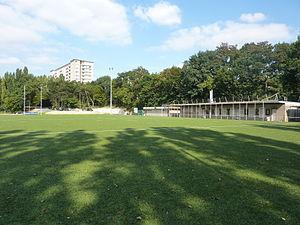
Kituro Rugby Club, Bruxelles, Belgique.
L'avenue des Jardins est une avenue bruxelloise de la commune de Schaerbeek parallèle au boulevard Léopold III qui commence au boulevard Général Wahis, passe par l'avenue de la Jeunesse, le clos des Fleurs, le clos des Mouettes et l'avenue des Clos et se termine en cul-de-sac.
Le Royal Kituro Rugby Club est un club de rugby à XV belge évoluant en 2018-2019 en Division 1 senior, soit le plus haut niveau national belge de rugby à XV. Il est basé à Schaerbeek, Bruxelles.